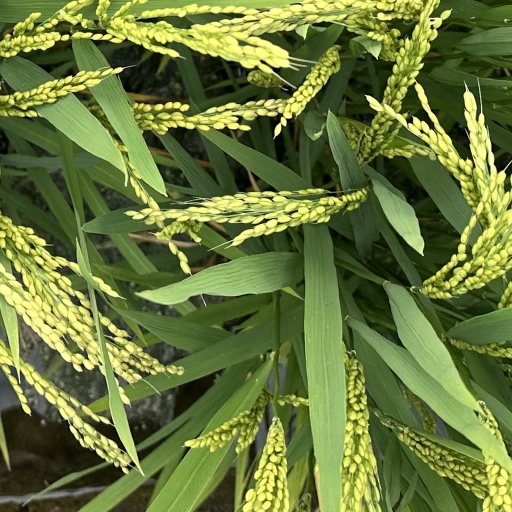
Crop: rice